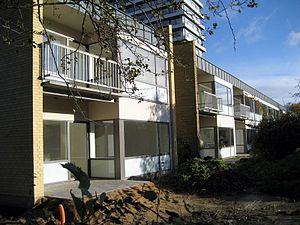
Langenæsbo / Plejehjemmet Langenæsbo
Plejehjemmet Langenæs umiddelbart efter ombygningen 2004-2006
Plejehjemmet Langenæs november 2006
Langenæsbo er det sidste og bagerste af tre højhuse på Augustenborggade på Langenæs i Aarhus.